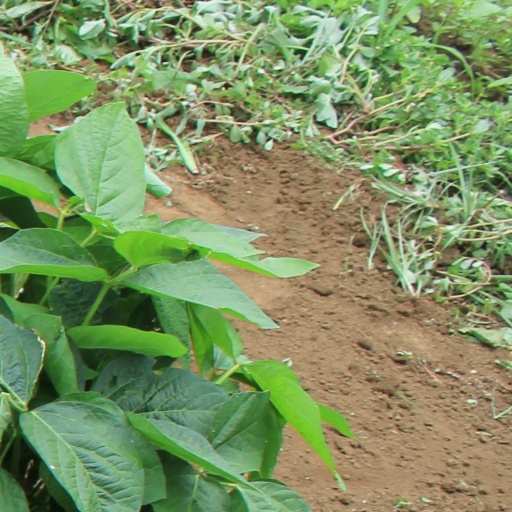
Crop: soybean